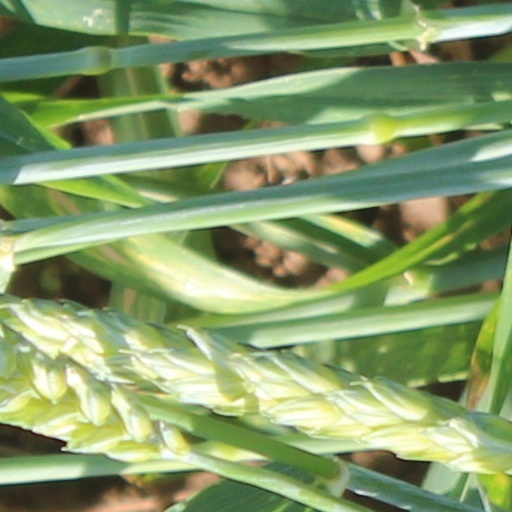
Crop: wheat